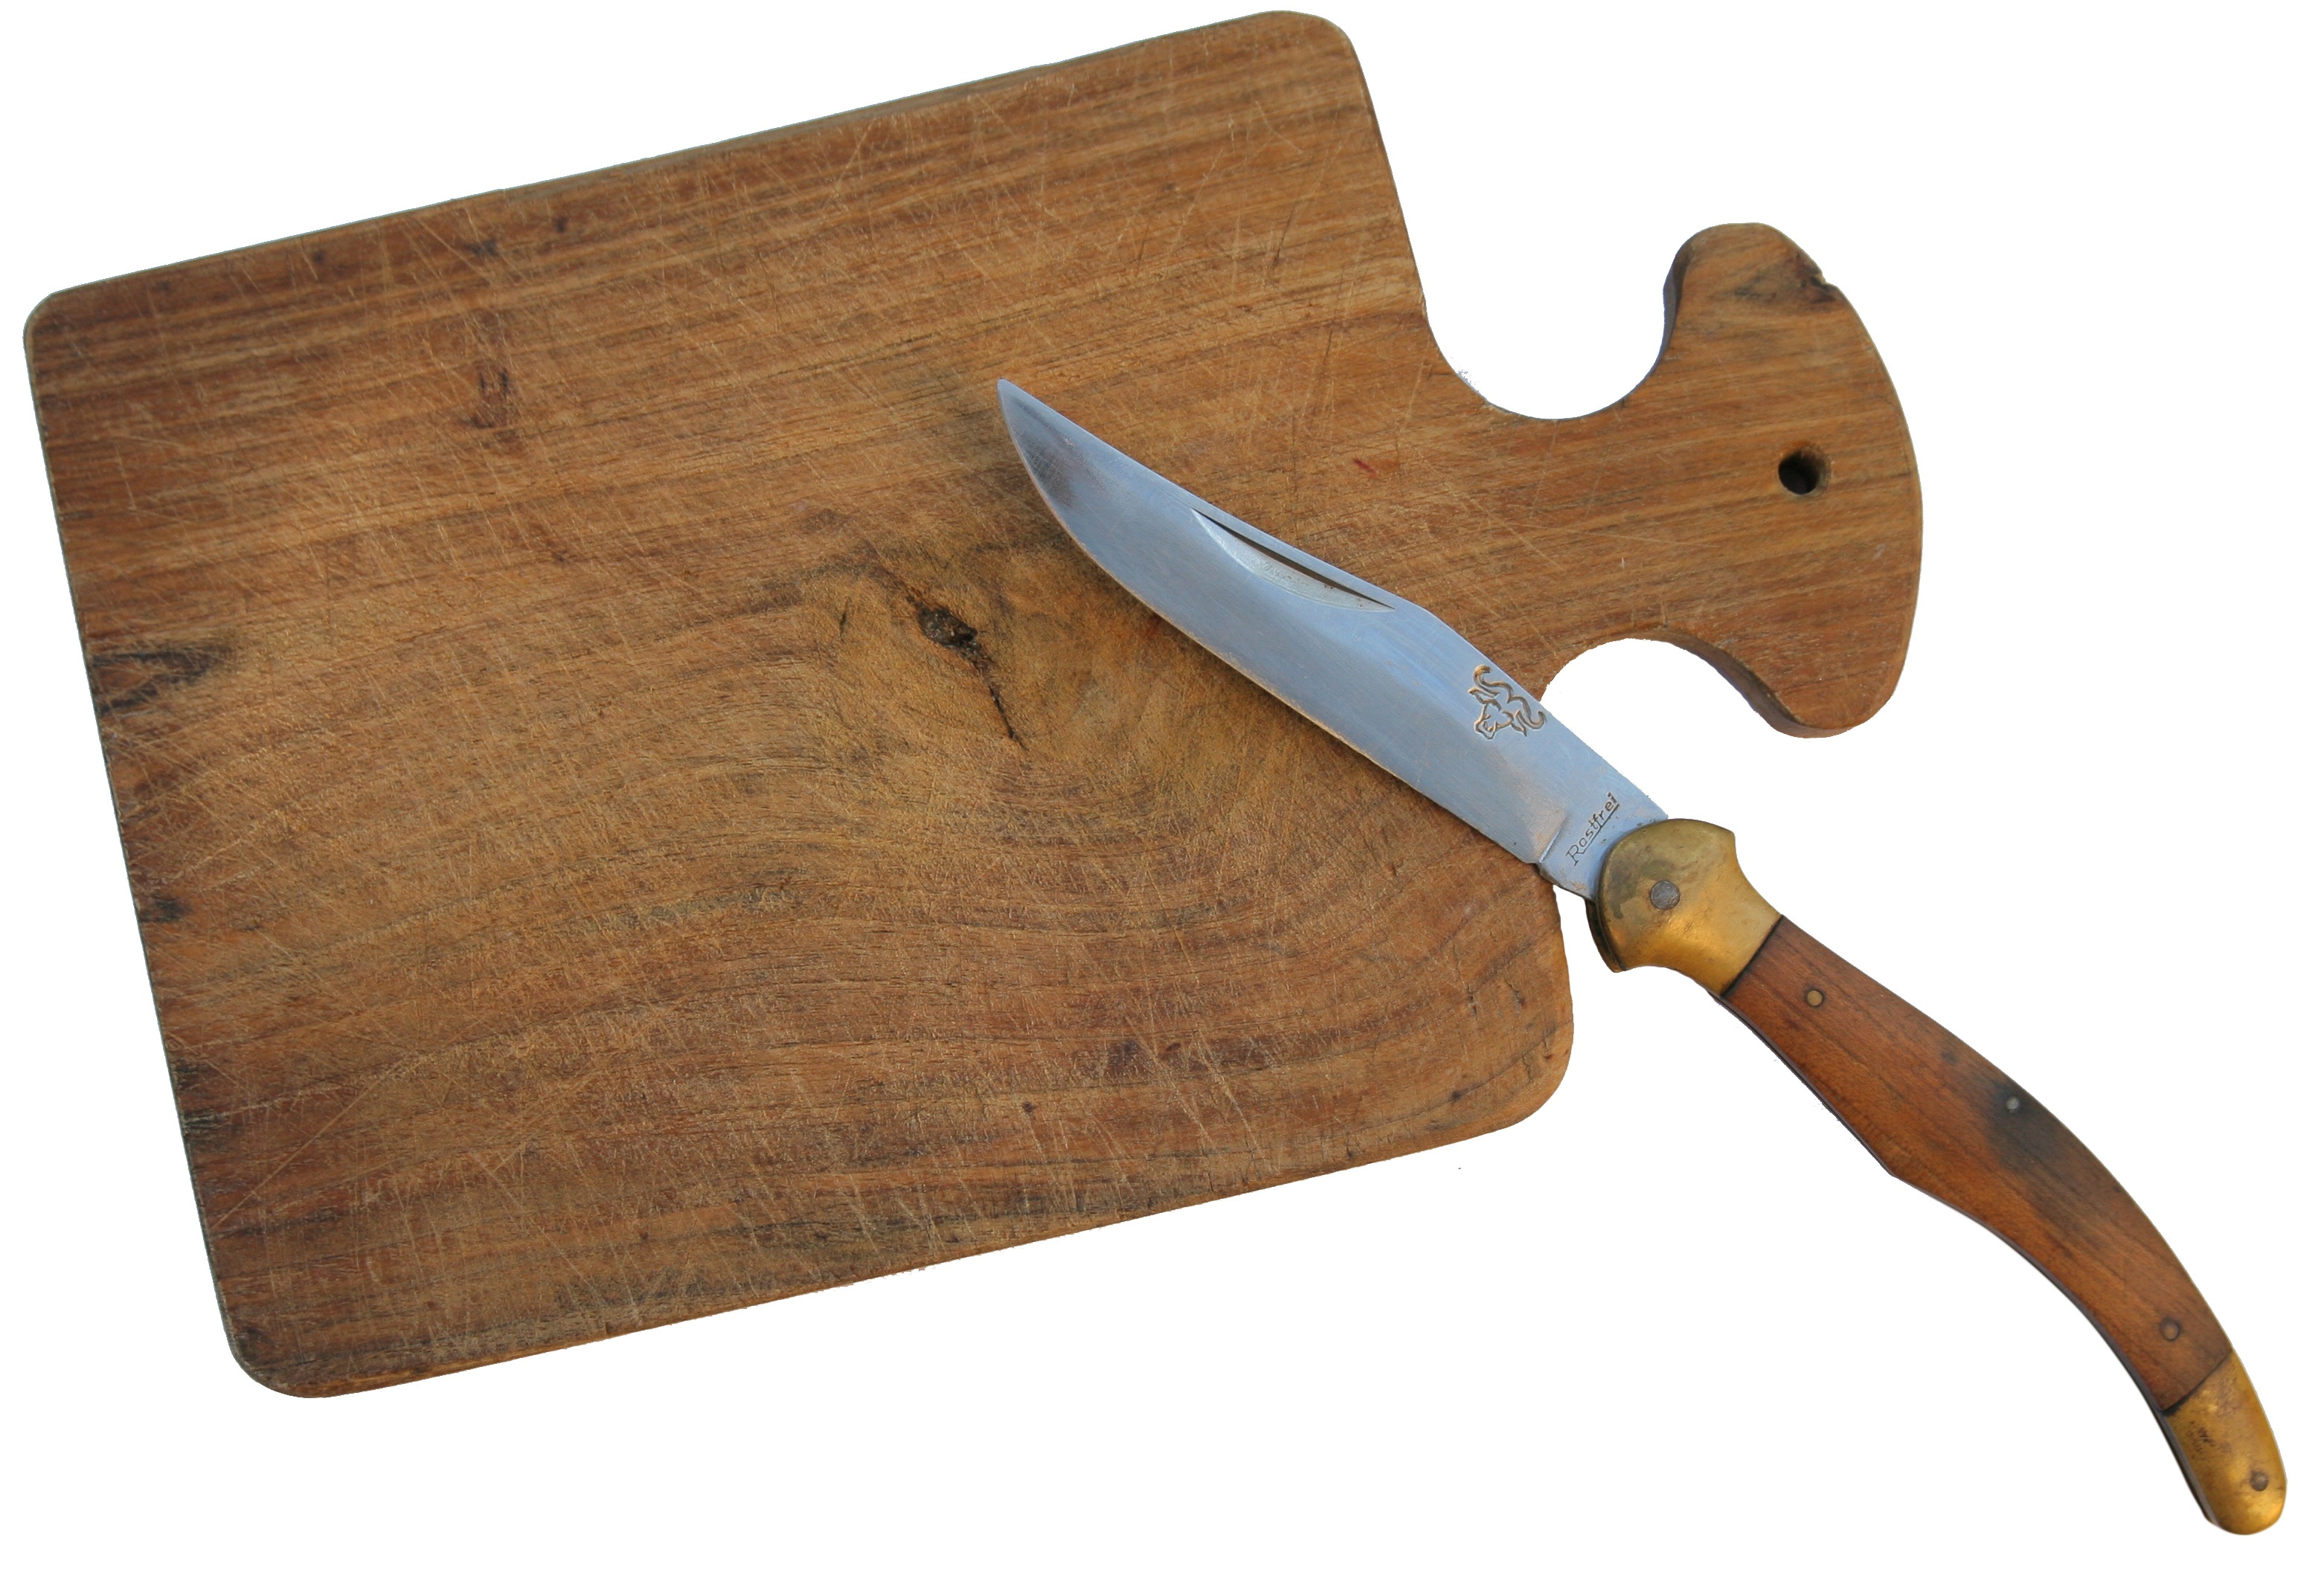
wood, tool, rustic, weapon, knife, cutting board, white background, army knife